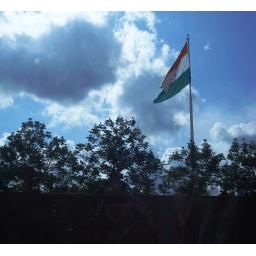
Another shot in Chennai - Bangalore Highway from a moving car through window glass